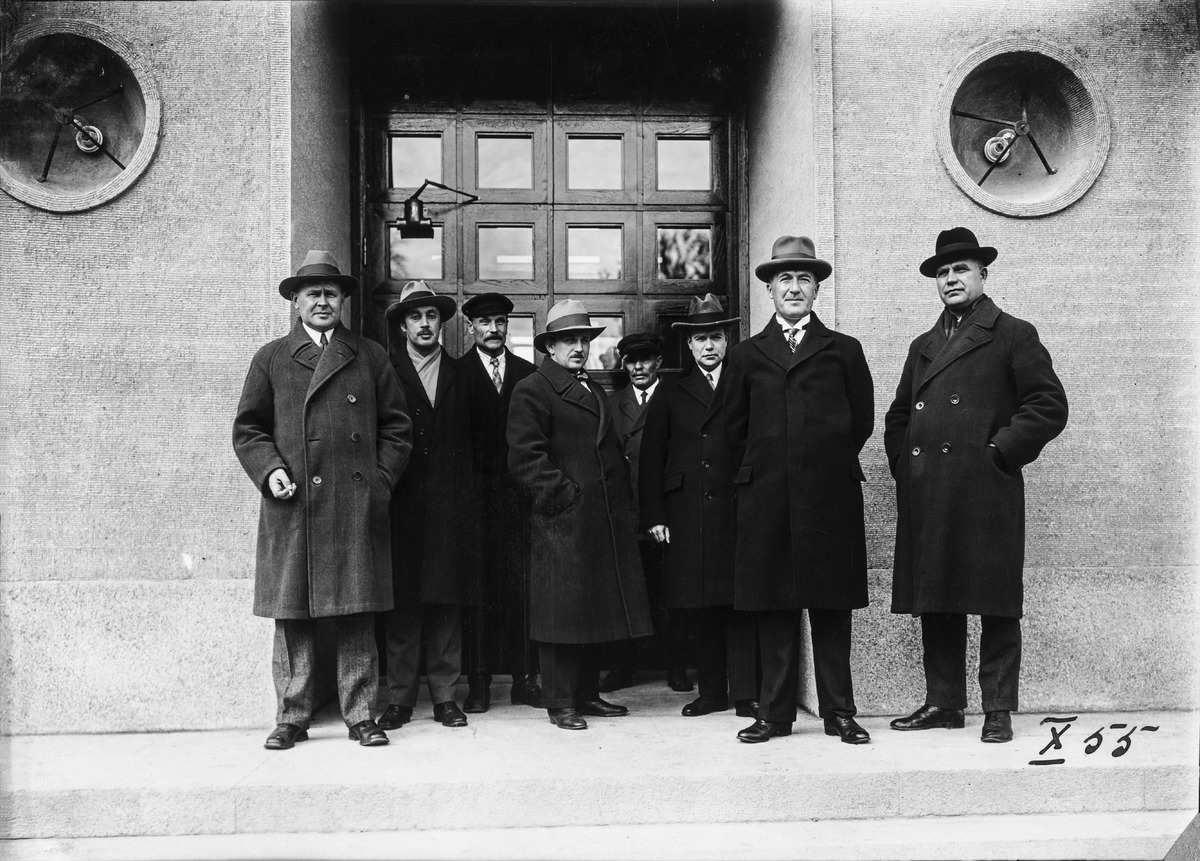
Oulun museo- ja kirjastotalon tarkastajat rakennuksen portailla
The inspectors of the Oulu Museum and Library House on the steps of the building
sisällön kuvaus: Oulun museo- ja kirjastotalon tarkastajat rakennuksen portailla 7.10.1931. content description: The inspectors of the Oulu Museum and Library House on the steps of the building on October 7, 1931.
Vuosi: 1931
Paikka: Suomi, Oulu, Suomi, Pohjois-Pohjanmaa, Oulu
Aiheet: ryhmäkuva; julkiset rakennukset; kirjastorakennukset; museorakennukset; buildings